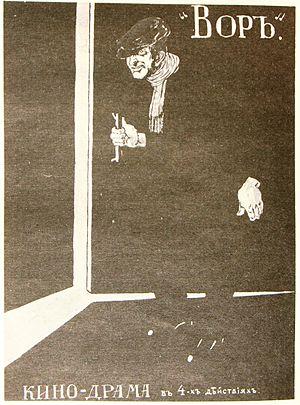
Dimitri Stakhievitch Orlov, connu sous son pseudonyme Dimitri Moor, est un illustrateur, un graphiste, un affichiste et un professeur russe né le 22 octobre 1883 à Novotcherkassk dans l'Empire russe et décédé le 24 octobre 1946 à Moscou, en Union soviétique. Il apparaît également sous le nom de Petro Kälin.